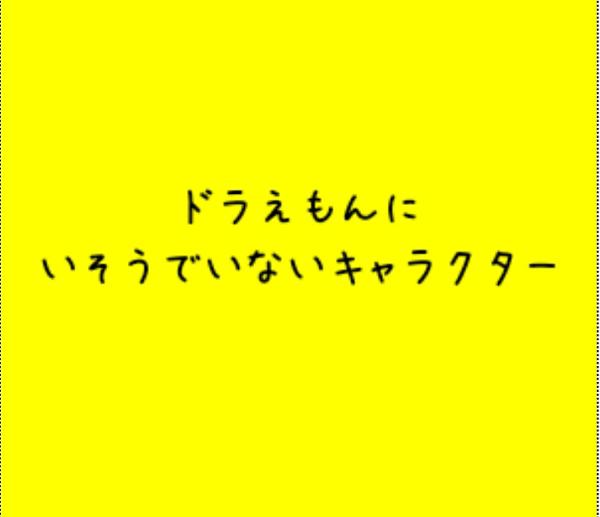
回答: うるさいちゃん